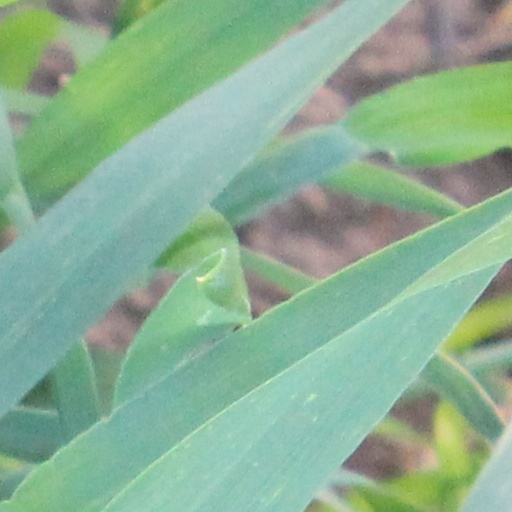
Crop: wheat